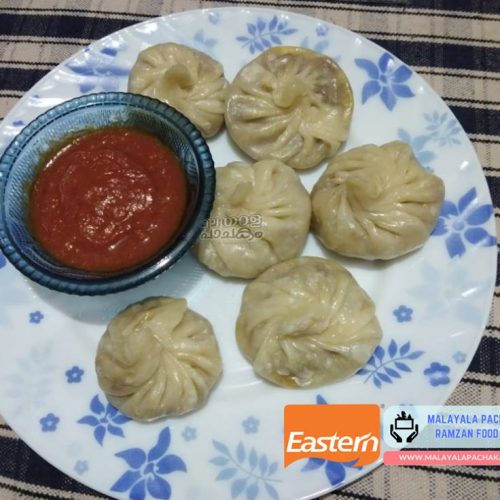
Dish: momos